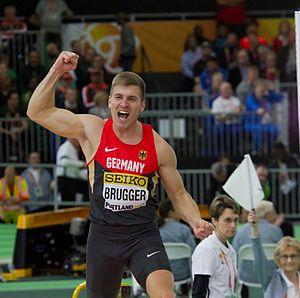
Mathias Brugger est un athlète allemand spécialiste du décathlon.